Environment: real
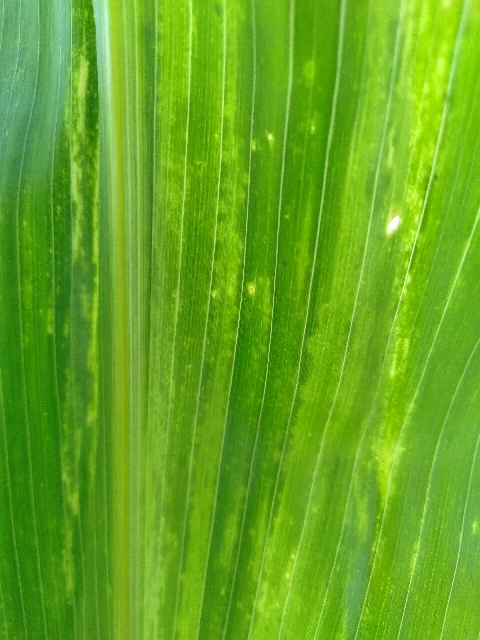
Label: lethal_necrosis